Augusto Ballerini

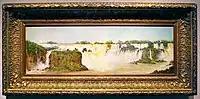
"La Cascada del Iguazú" (1892)

In 1892, Ballerini was part of the scientific expedition organized by the National Geographic Institute of Argentina and led by Gustavo Niederlein to the Argentine provinces of Chaco, Formosa, Entre Ríos, Corrientes, and Misiones and the neighboring countries of Paraguay and Brazil. He compiled a notebook of sketches, some of which he developed into oil paintings. The trip included a visit to Iguazú Falls, where he was hauled up on ropes to the treetops and painted numerous sketches and watercolors as well as at least one oil. That painting was sent to the World's Columbian Exposition the following year in Chicago where it won a gold medal, and it is now on permanent display as part of the collection of the collection of the National Museum of Fine Arts in Buenos Aires.